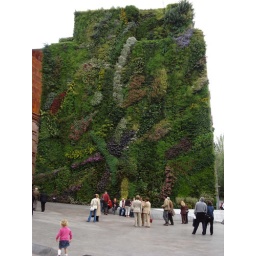
Wall covered in plants and flowers